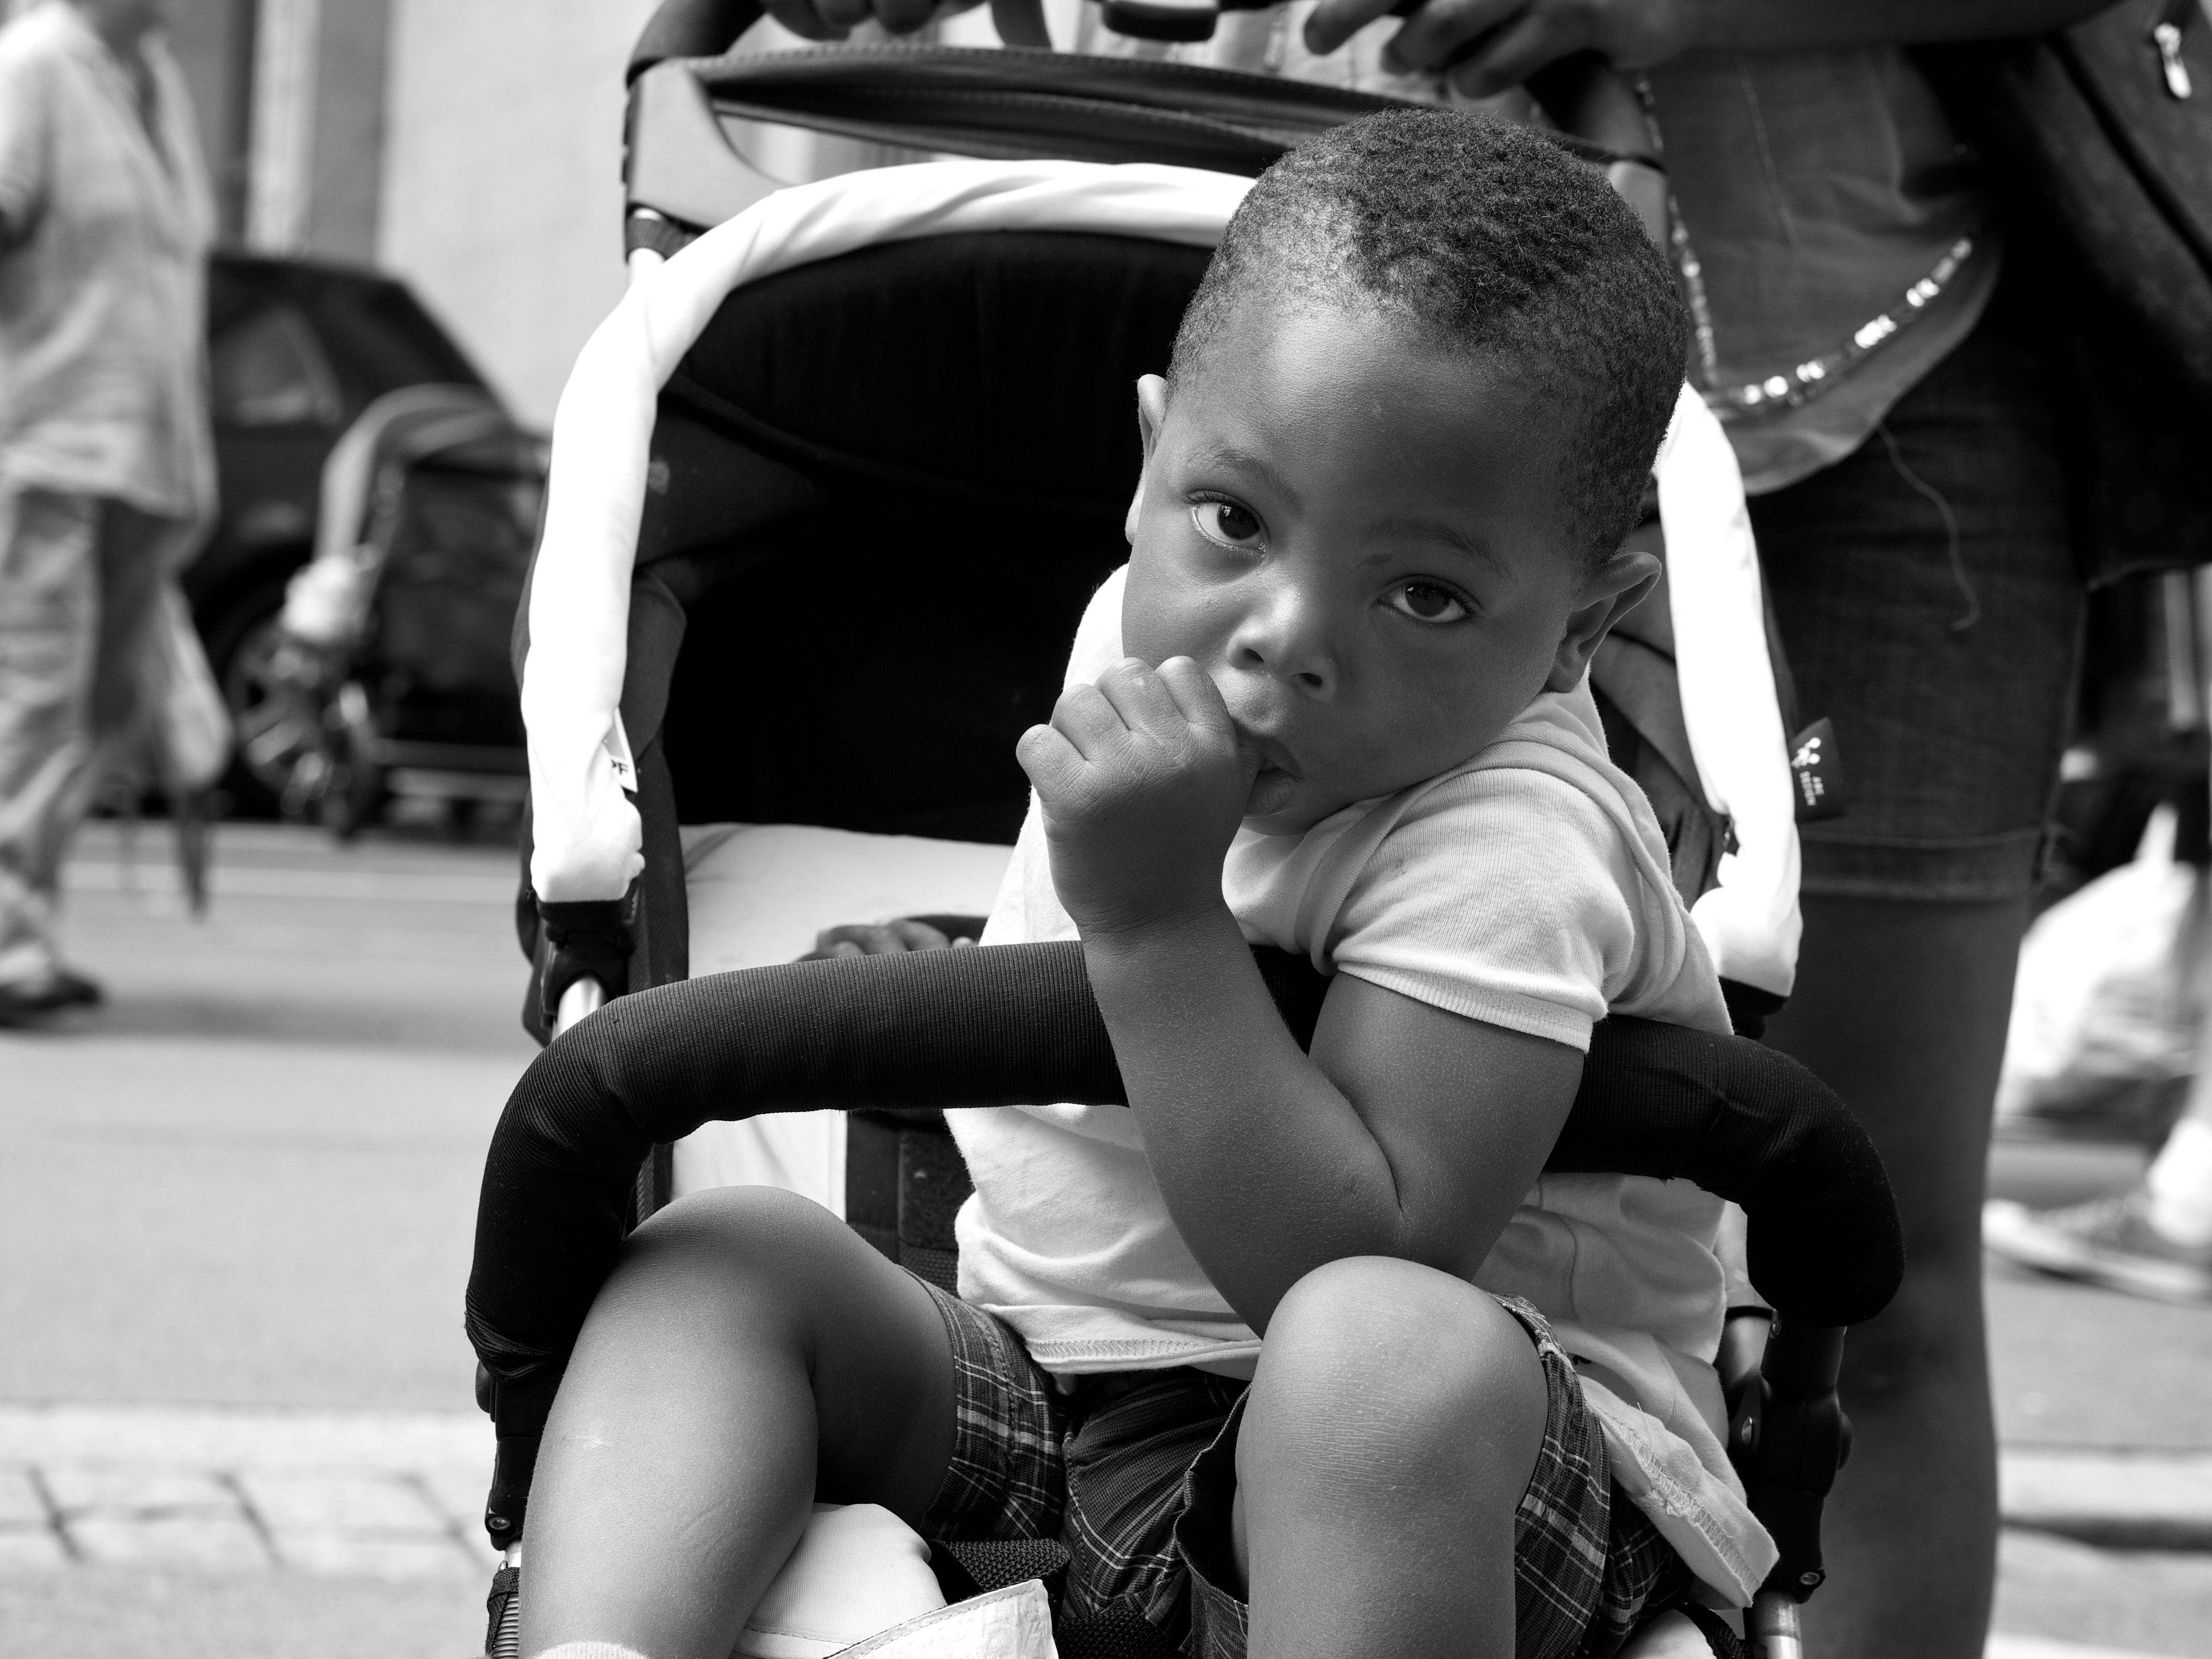
man, person, black and white, people, white, street, photography, ebook, male, sitting, training, child, black, monochrome, streetphotography, flickr, thomas, video, olympus, photograph, omd, fuji, leica, monochrom, leuthard, hcb, thomasleuthard, interaction, monochrome photography, human positions